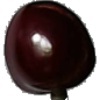
Label: cherry